History of China–United States relations

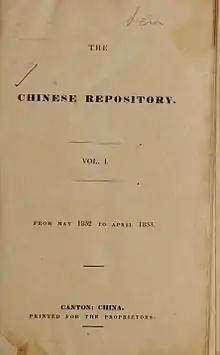
After 1832 it provided English readers with in-depth coverage of China.

The first American missionary in China was Elijah Coleman Bridgman (1801–61), who arrived in 1830. He soon transcended his small-town New England prejudices against Chinese "idolatry," learned the Chinese language, and wrote a widely used history of the United States in Chinese. He founded the English-language journal "The Chinese Repository" in 1832, and it served as the chief source of information on Chinese culture and politics.